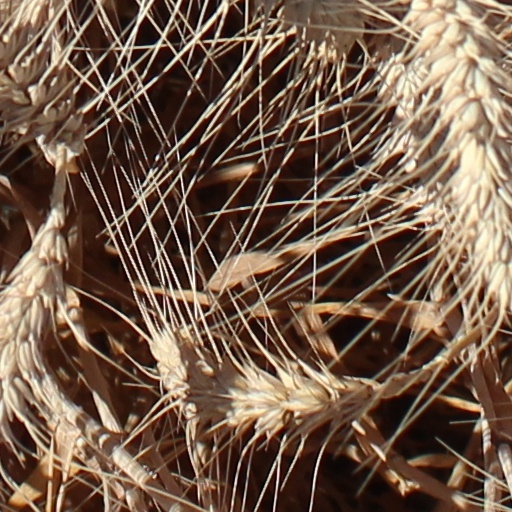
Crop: wheat